Romeo & Juliet: Sealed with a Kiss

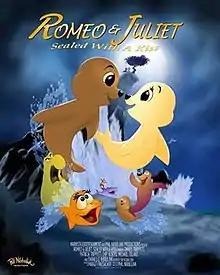
Theatrical release poster

Romeo & Juliet: Sealed with a Kiss is a 2006 American animated romantic fantasy comedy-drama film loosely following the play "Romeo and Juliet" by William Shakespeare. The film is about two star-crossed sea lions, Romeo and Juliet (voiced by Daniel and Patricia Trippet respectively), who fall in love against the wishes of their warring families. It was released in Spain in mid-2006 and on October 27 in the United States.